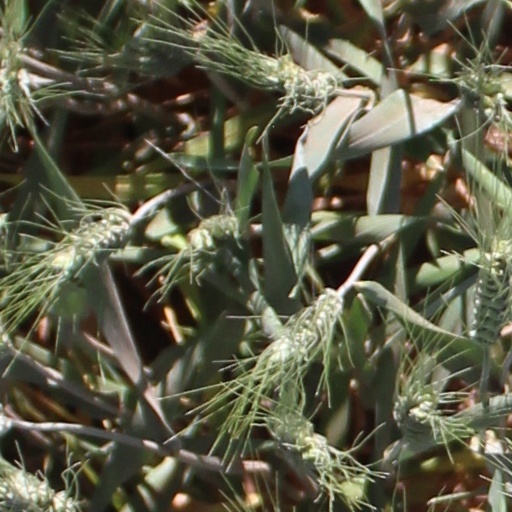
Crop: wheat